Dulce Café

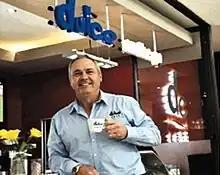
Mike Pullen

In 2001, a management buyout was led by Mike Pullen, who became the majority shareholder of the company. The brand began to target niche markets such as hospital stores.